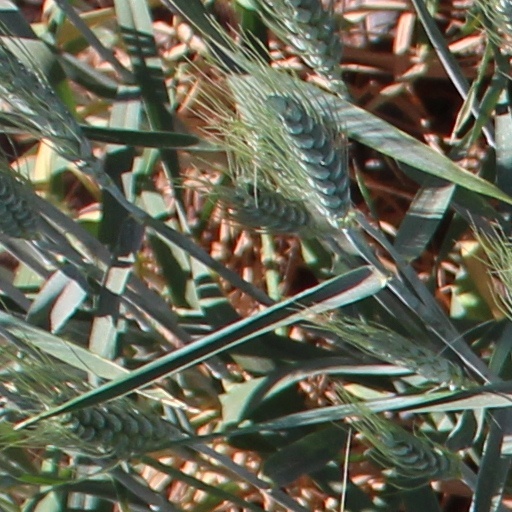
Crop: wheat